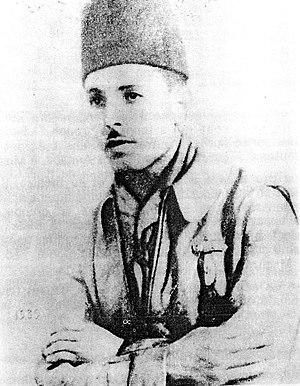
Mohamed Bouras (19??-1940).
El-Harrach est une localité dans la banlieue d'Alger en Algérie. Simple lieu-dit sur la route d'Alger jusqu'au milieu du XIXᵉ siècle, cette localité devient la 12ᵉ ville d'Algérie au début des années 1950, avant d'être absorbée par la ville d'Alger à laquelle elle est rattachée administrativement en 1959 en tant qu'arrondissement. Le territoire historique d'El-Harrach est aujourd'hui partagé entre plusieurs communes de la wilaya d'Alger et certains de ses faubourgs constituent encore certains des quartiers les plus populaires et populeux de la capitale algérienne.